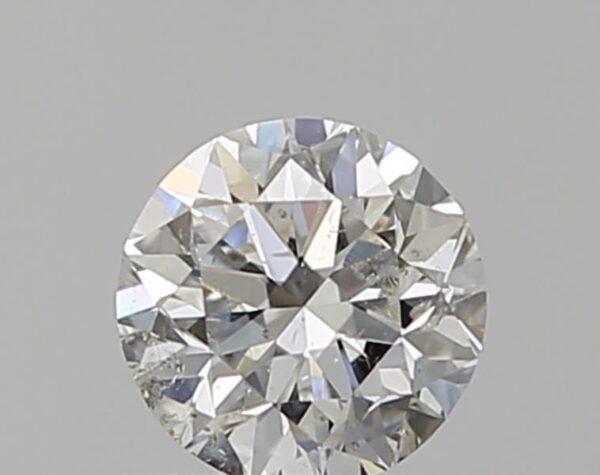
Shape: round
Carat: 0.5
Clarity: SI2
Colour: H
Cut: GD
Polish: VG
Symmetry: VG
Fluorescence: F
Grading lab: GIA
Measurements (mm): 4.94 x 4.99 x 3.21